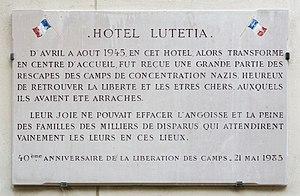
Plaque devant l'hôtel Lutetia (Paris, 6e), côté boulevard Raspail, sur l'après-Seconde Guerre mondiale.
L'hôtel Lutetia est un hôtel de luxe du 6ᵉ arrondissement de Paris, situé au nᵒ 45 boulevard Raspail, à l'angle de la rue de Sèvres, dans le quartier Saint-Germain-des-Près. Ouvert en 1910, il est depuis le 1ᵉʳ août 2010 la propriété du groupe israélien Alrov et est géré par la marque The Set. Fermé en 2014 pour rénovation conduites par l'architecte Jean-Michel Wilmotte, il rouvre ses portes le 12 juillet 2018.